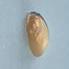
Maize quality: Bad